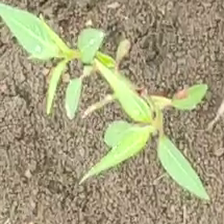
Weed species: Moti_dudhi(Euphorbia_geneculata_L)